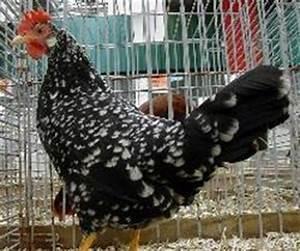
chicken